Col. Joseph Young Block

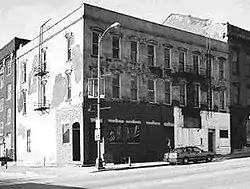

The Col. Joseph Young Block was located just to the north of downtown Davenport, Iowa, United States. It was listed on the National Register of Historic Places in 1983. The building has subsequently been torn down. It occupied the same block as the Wupperman Block/I.O.O.F. Hall, which was next door, the Old City Hall, and the Clarissa C. Cook Library/Blue Ribbon News Building. The library and this building were removed from the National Register in 2014.